Barry Buddon Training Area

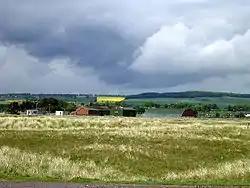
Barry Buddon Camp

Barry Buddon Training Area is a Ministry of Defence-owned rifle range and training area in Barry, Angus, Scotland, which runs adjacent to Carnoustie Golf Links and the Dundee - Aberdeen railway Line.